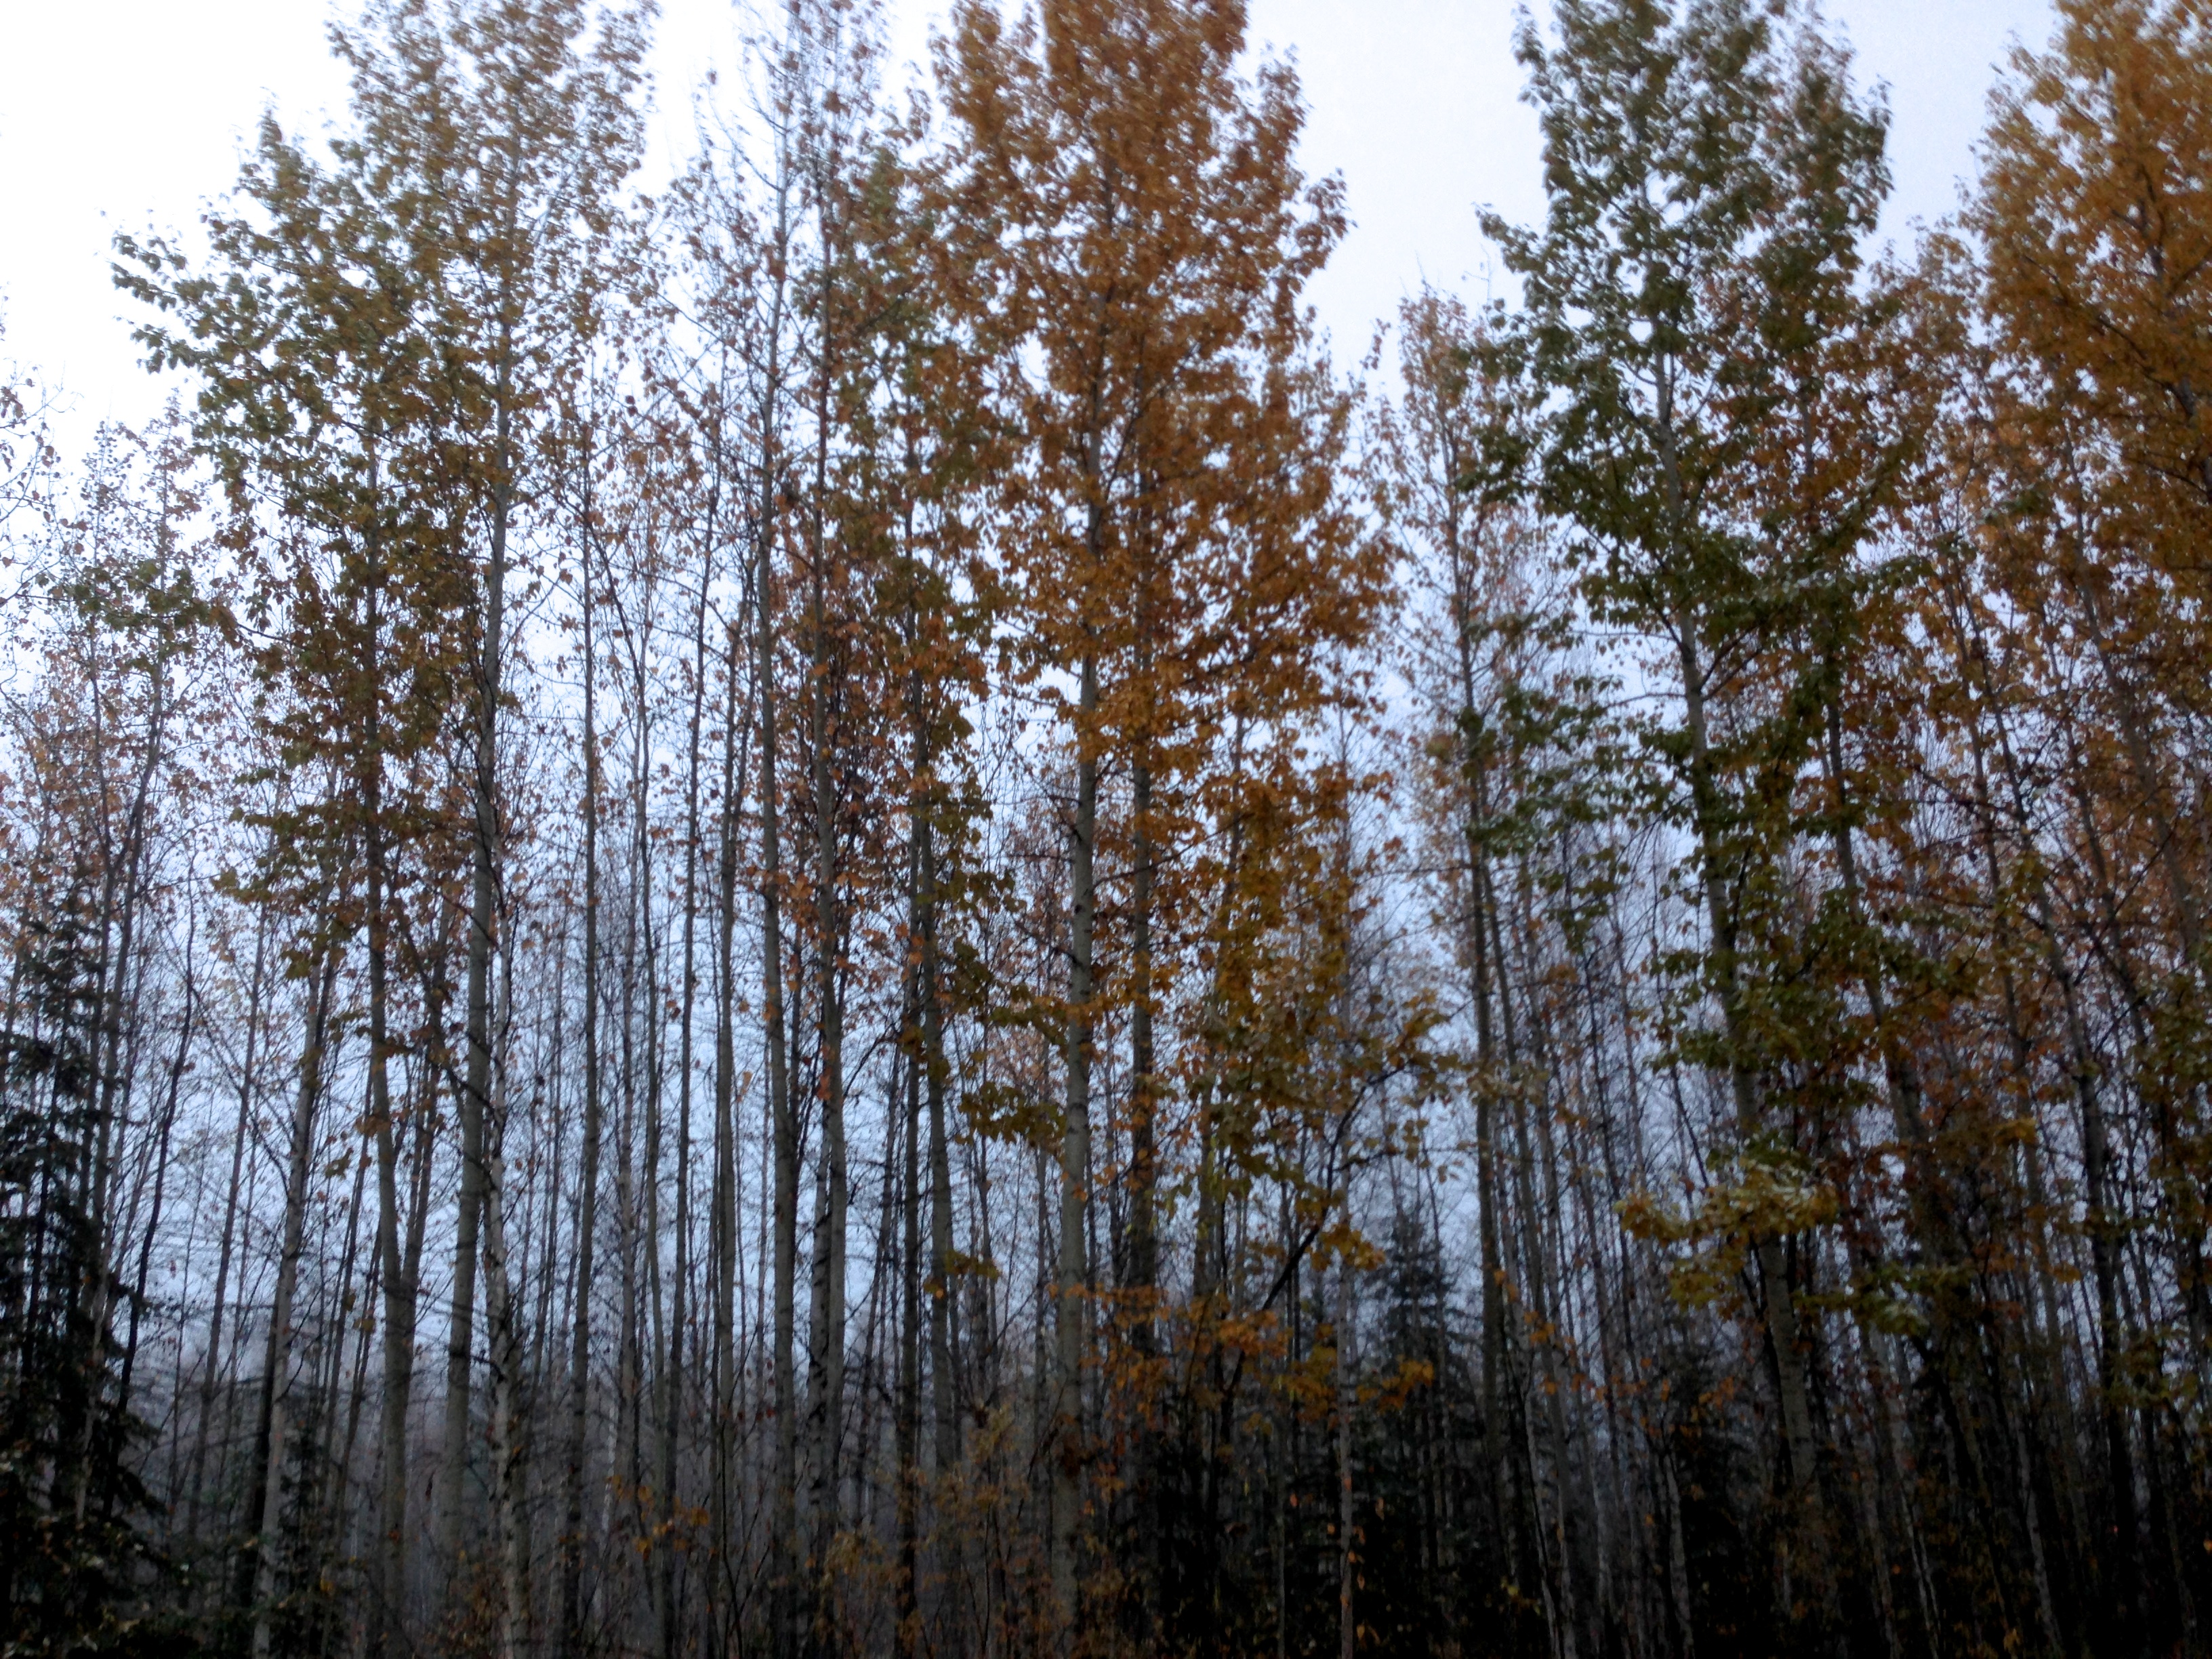
tree, forest, branch, winter, plant, sunlight, leaf, birch, autumn, season, spruce, deciduous, grove, woodland, habitat, larch, ecosystem, flowering plant, biome, natural environment, atmospheric phenomenon, woody plant, temperate broadleaf and mixed forest, temperate coniferous forest, land plant